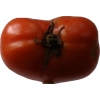
Label: tomato